Zhu Dehai

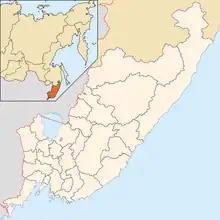

Zhu Dehai was born Oh Giseop in Dobea, Nikolsk-Ussuriysky, Primorskaya Oblast (present-day Primorsky Krai), Russian Empire in March 1911. His father, Oh Wooseo, born in Hoeryong, a border city in Korea, immigrated to Primorsky Krai during the great famine in 1902. Dobea, approximately 50 kilometers from Ussuriysk, was a small settlement established by immigrant Korean farmers like the Oh family. Oh Wooseo worked as a poor tenant farmer in a remote valley away from the village. Zhu was the youngest of two children.